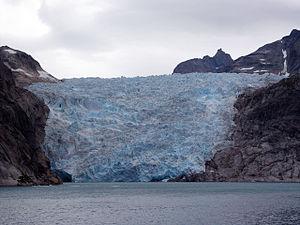
Le passage du Prince Christian est une voie d'eau dans le Sud du Groenland.